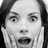
Emotion: surprise